Rajiv Gandhi

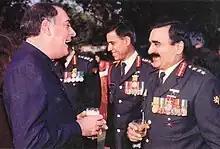
Rajiv Gandhi (left) congratulates Indian Army explorers for reaching the South Pole.

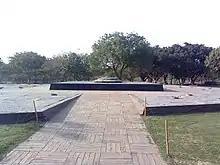
"Veer Bhumi" at Delhi, where Rajiv Gandhi was cremated

On 31 October 1984, the prime minister, Rajiv Gandhi's mother, Indira Gandhi, was assassinated by her Sikh bodyguards, which led to violent riots against Sikhs. Sources estimate the number of Sikh deaths to be between 8,000 and 17,000. At a Boat Club rally 19 days after the assassination, Gandhi said, "Some riots took place in the country following the murder of Indiraji. We know the people were very angry and for a few days it seemed that India had been shaken. But, when a mighty tree falls, it is only natural that the earth around it does shake a little". According to Verinder Grover, the statement made by Gandhi was a "virtual justification" of the riots. Congress leader Mani Shankar Aiyar wrote, "Did it constitute an incitement to mass murder?" He also criticised Gandhi for his reluctance to bring the army from Meerut to handle the mob.